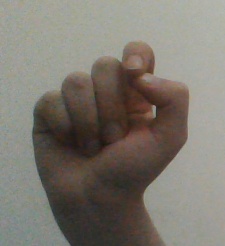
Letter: fa